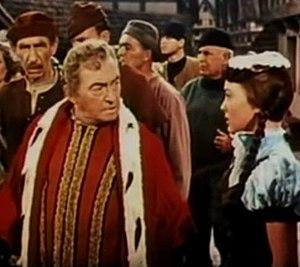
Oliver Prickett — né le 4 avril 1905 à Centralia et mort le 12 février 1992 à Los Angeles — est un acteur américain, connu sous le nom de scène d’Oliver Blake.